Aljafería

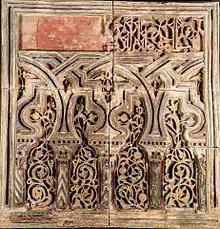
Detail of the frieze of the Golden Hall of the Aljafería, that conserves remains of polychrome. 11th century.

The Aljafería follows this model, with the section for the nobility in the central segment of the square, although the alignment of the sides of this plan is irregular. It is the central rectangle that houses the palatial buildings, organized around a courtyard with cisterns in front of the north and south porticos containing the royal rooms and saloons.